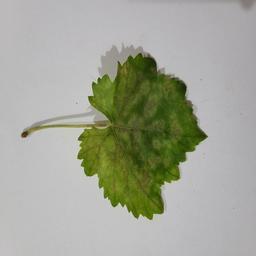
Label: Powdery Mildew